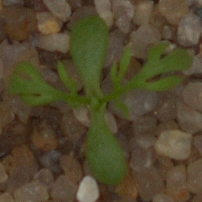
Label: scentless_mayweed